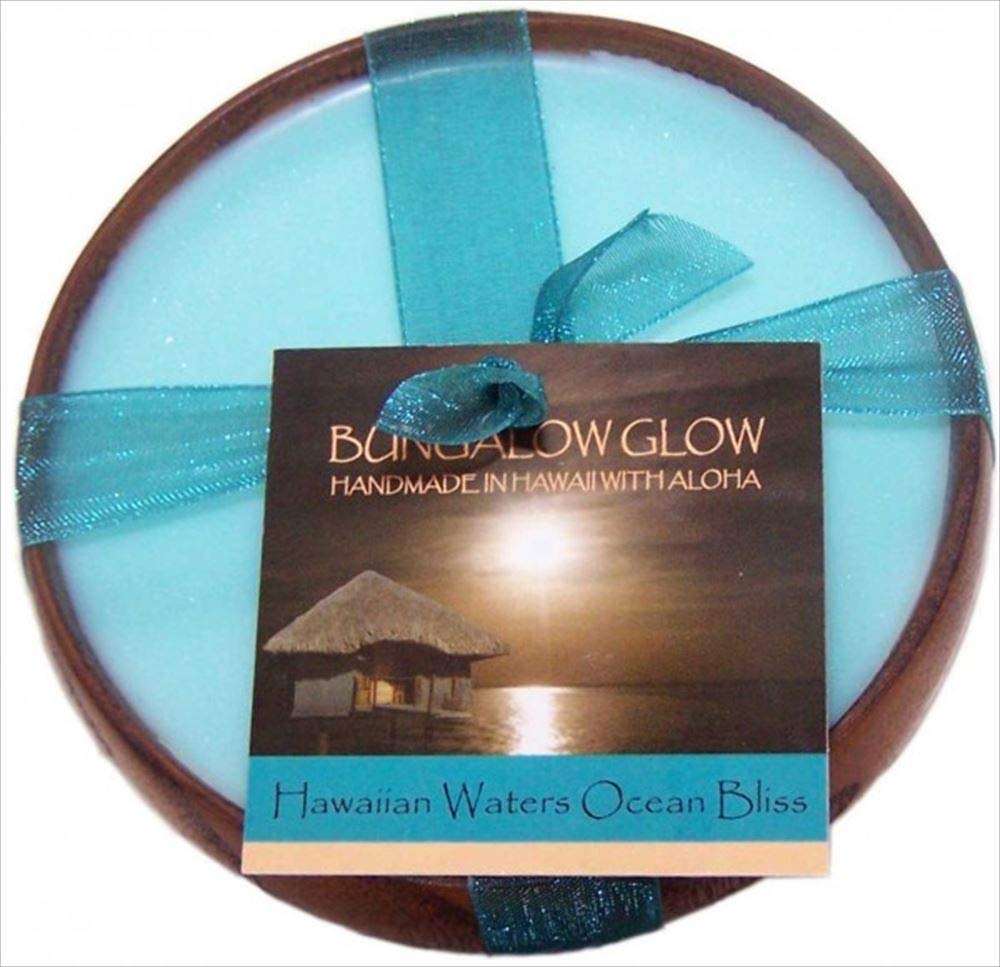
Item Name: BUNGALOW GLOW Hawaiian Waters Wood Candle, 6 OZ
Bullet Point 1: Uses soy wax from the United Staes
Bullet Point 2: Handmade in Hawaii
Bullet Point 3: Burns for up to 30 to 40 hours
Bullet Point 4: Fragranced with phthalate-free scents
Product Description: Lifestyle
Value: 1.0
Unit: Count

Price: 22.99